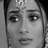
Emotion: surprise